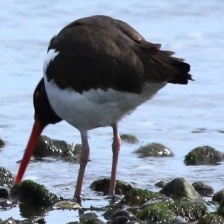
Species: OYSTER CATCHER
Scientific name: HAEMATOPUS
ImageNet parent category: oystercatcher